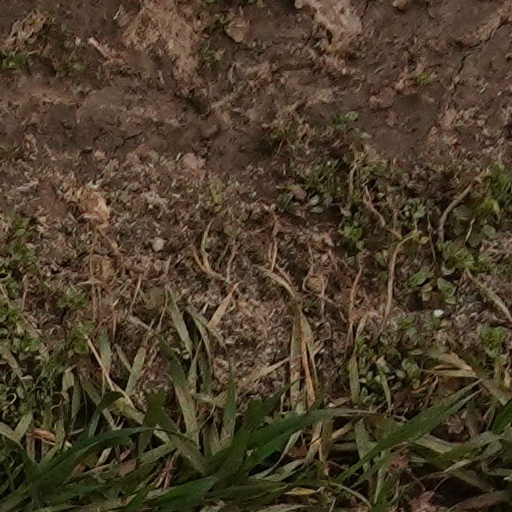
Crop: wheat